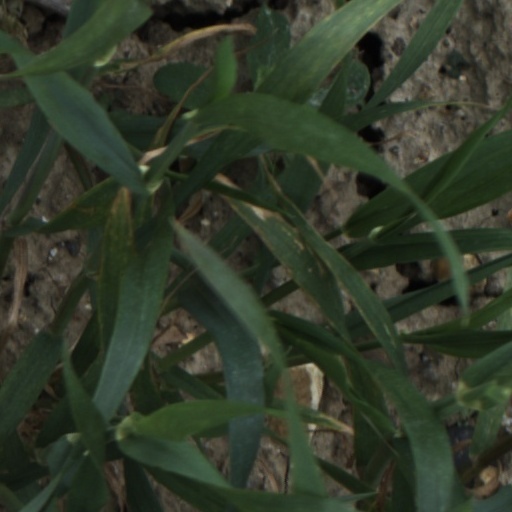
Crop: wheat